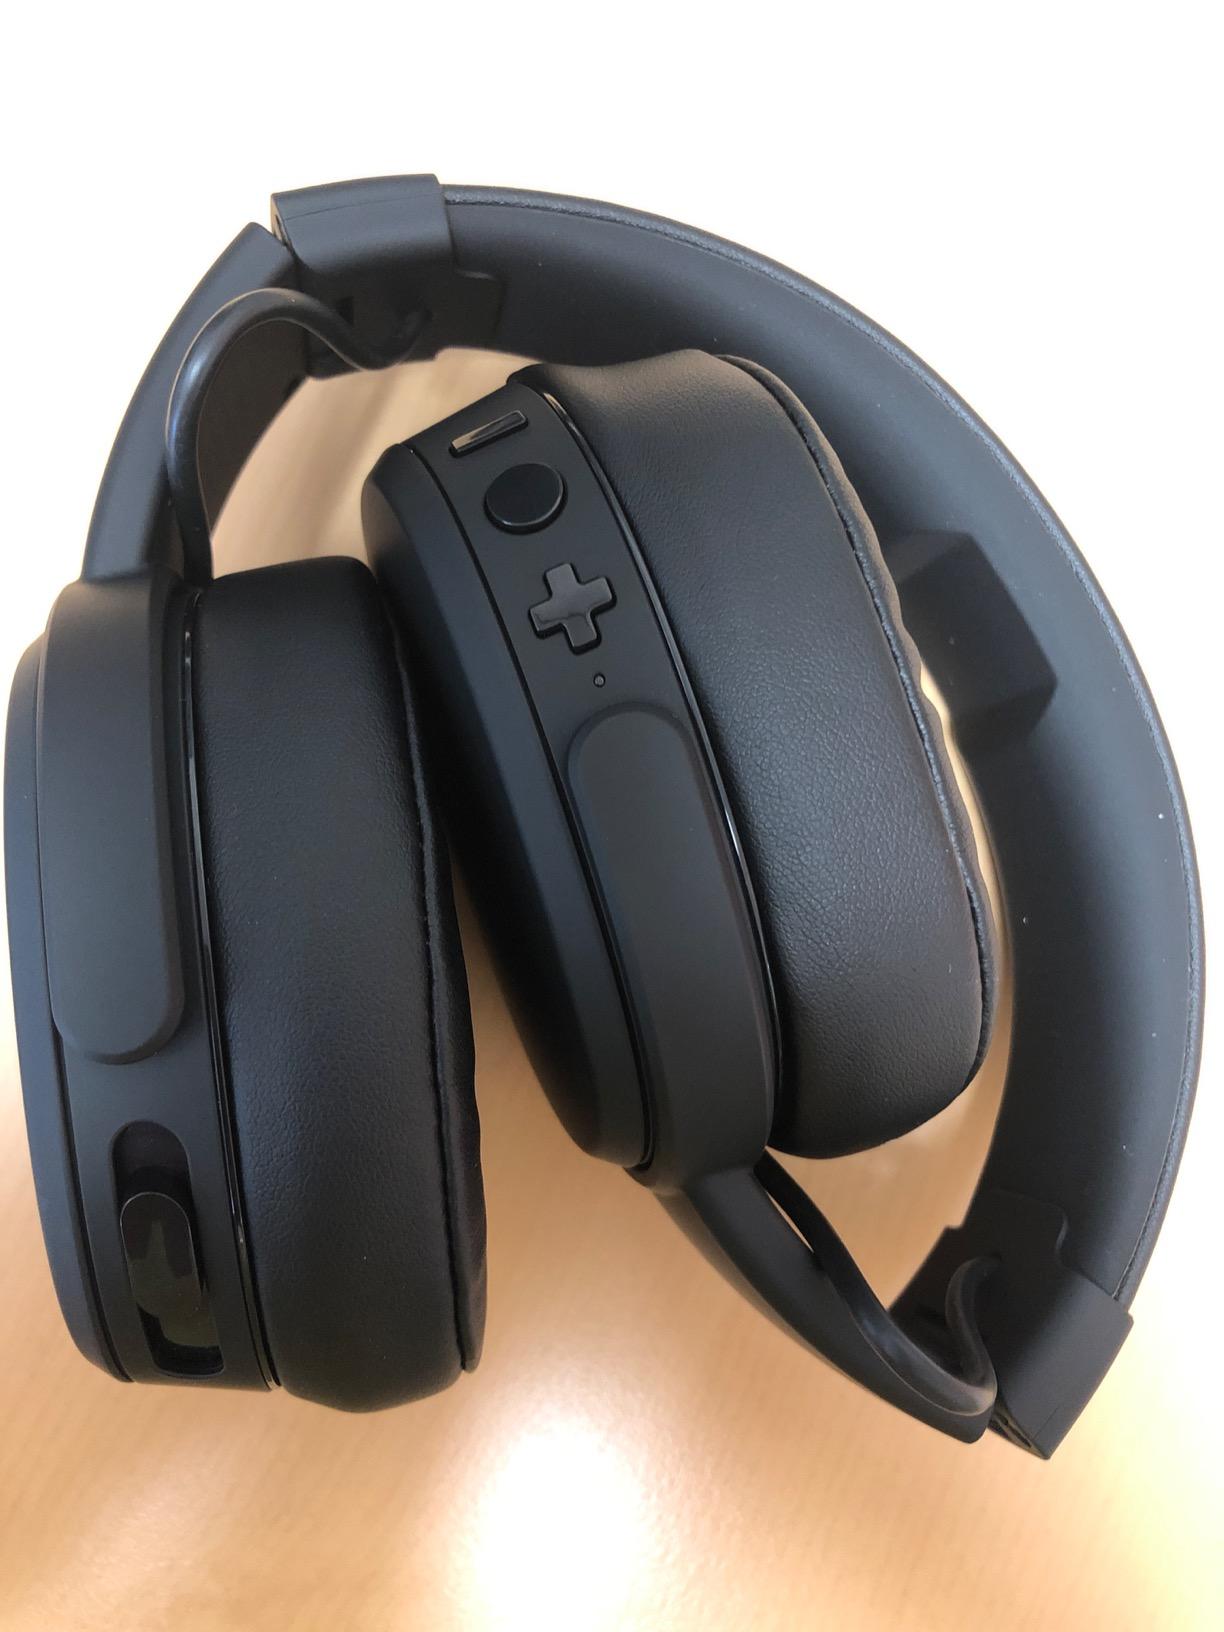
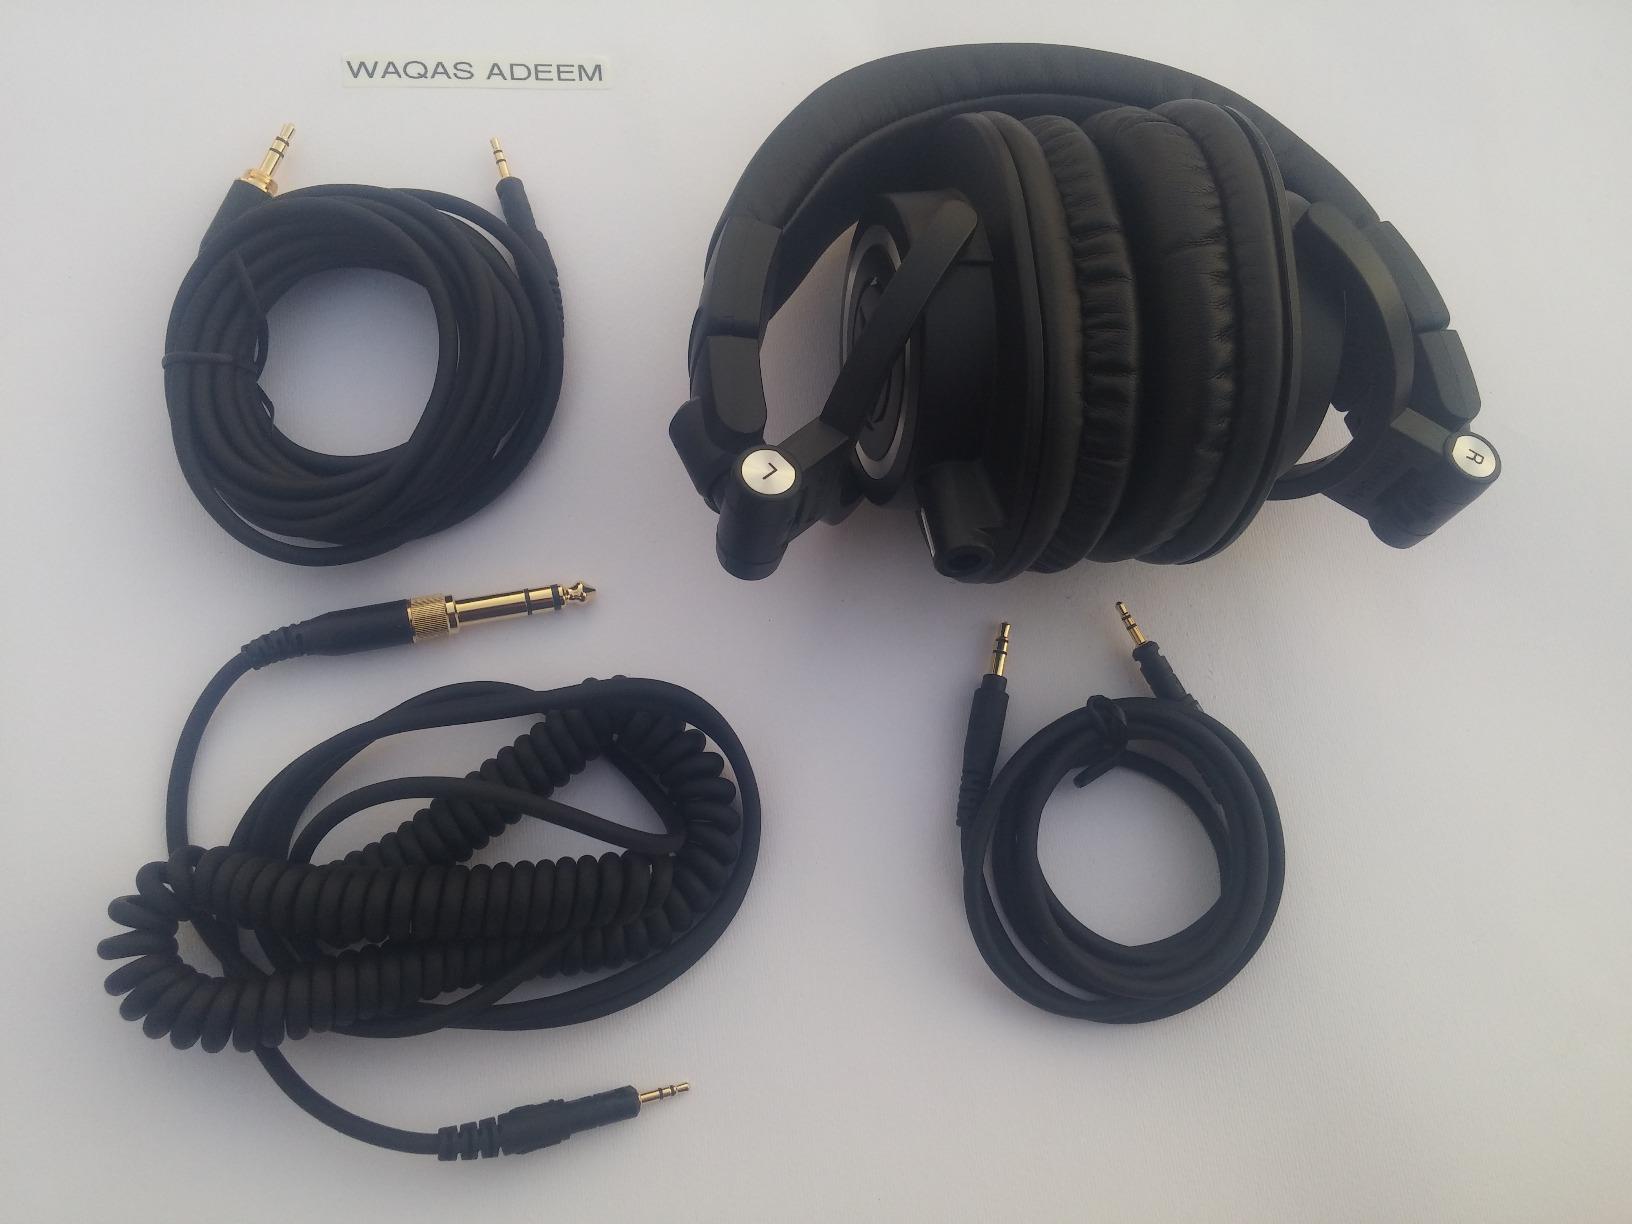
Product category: headphones
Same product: no